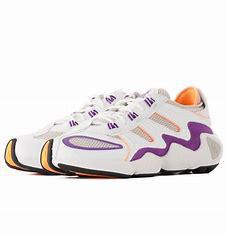
Brand: Adidas
Model: FYW S 97